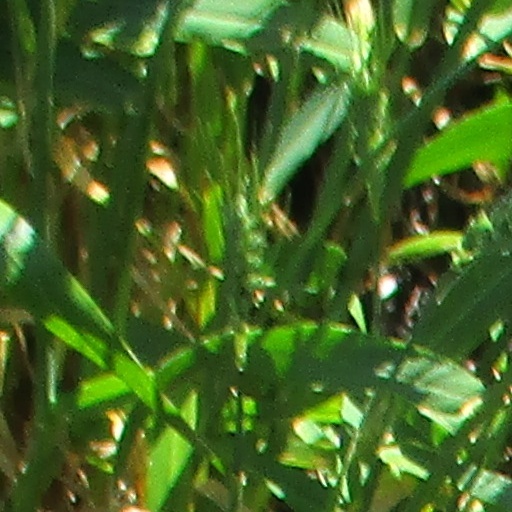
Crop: wheat